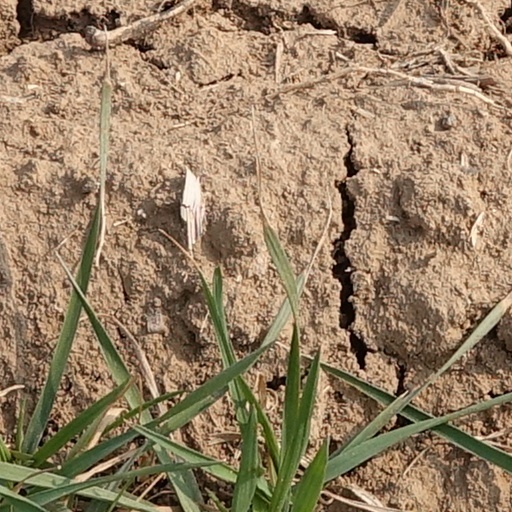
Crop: wheat